Bernard Parker

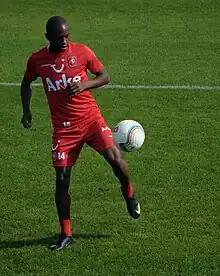
Parker with FC Twente in 2009

Bernard Parker (born 16 March 1986) is a South African soccer manager and former player who manages the TS Galaxy reserves. He played as a midfielder or forward. Between 2007 and 2015 he made 73 appearances for the South Africa national team scoring 23 goals.